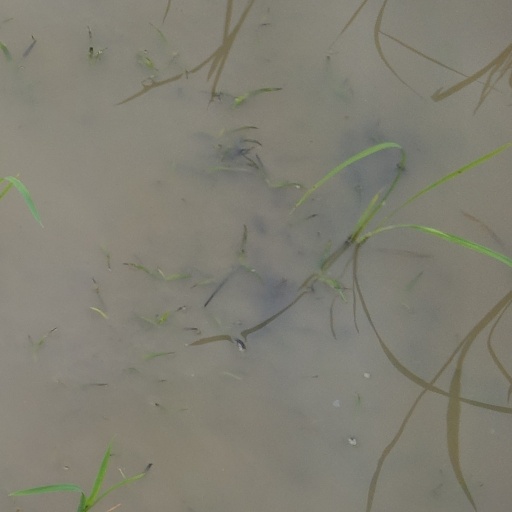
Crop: rice